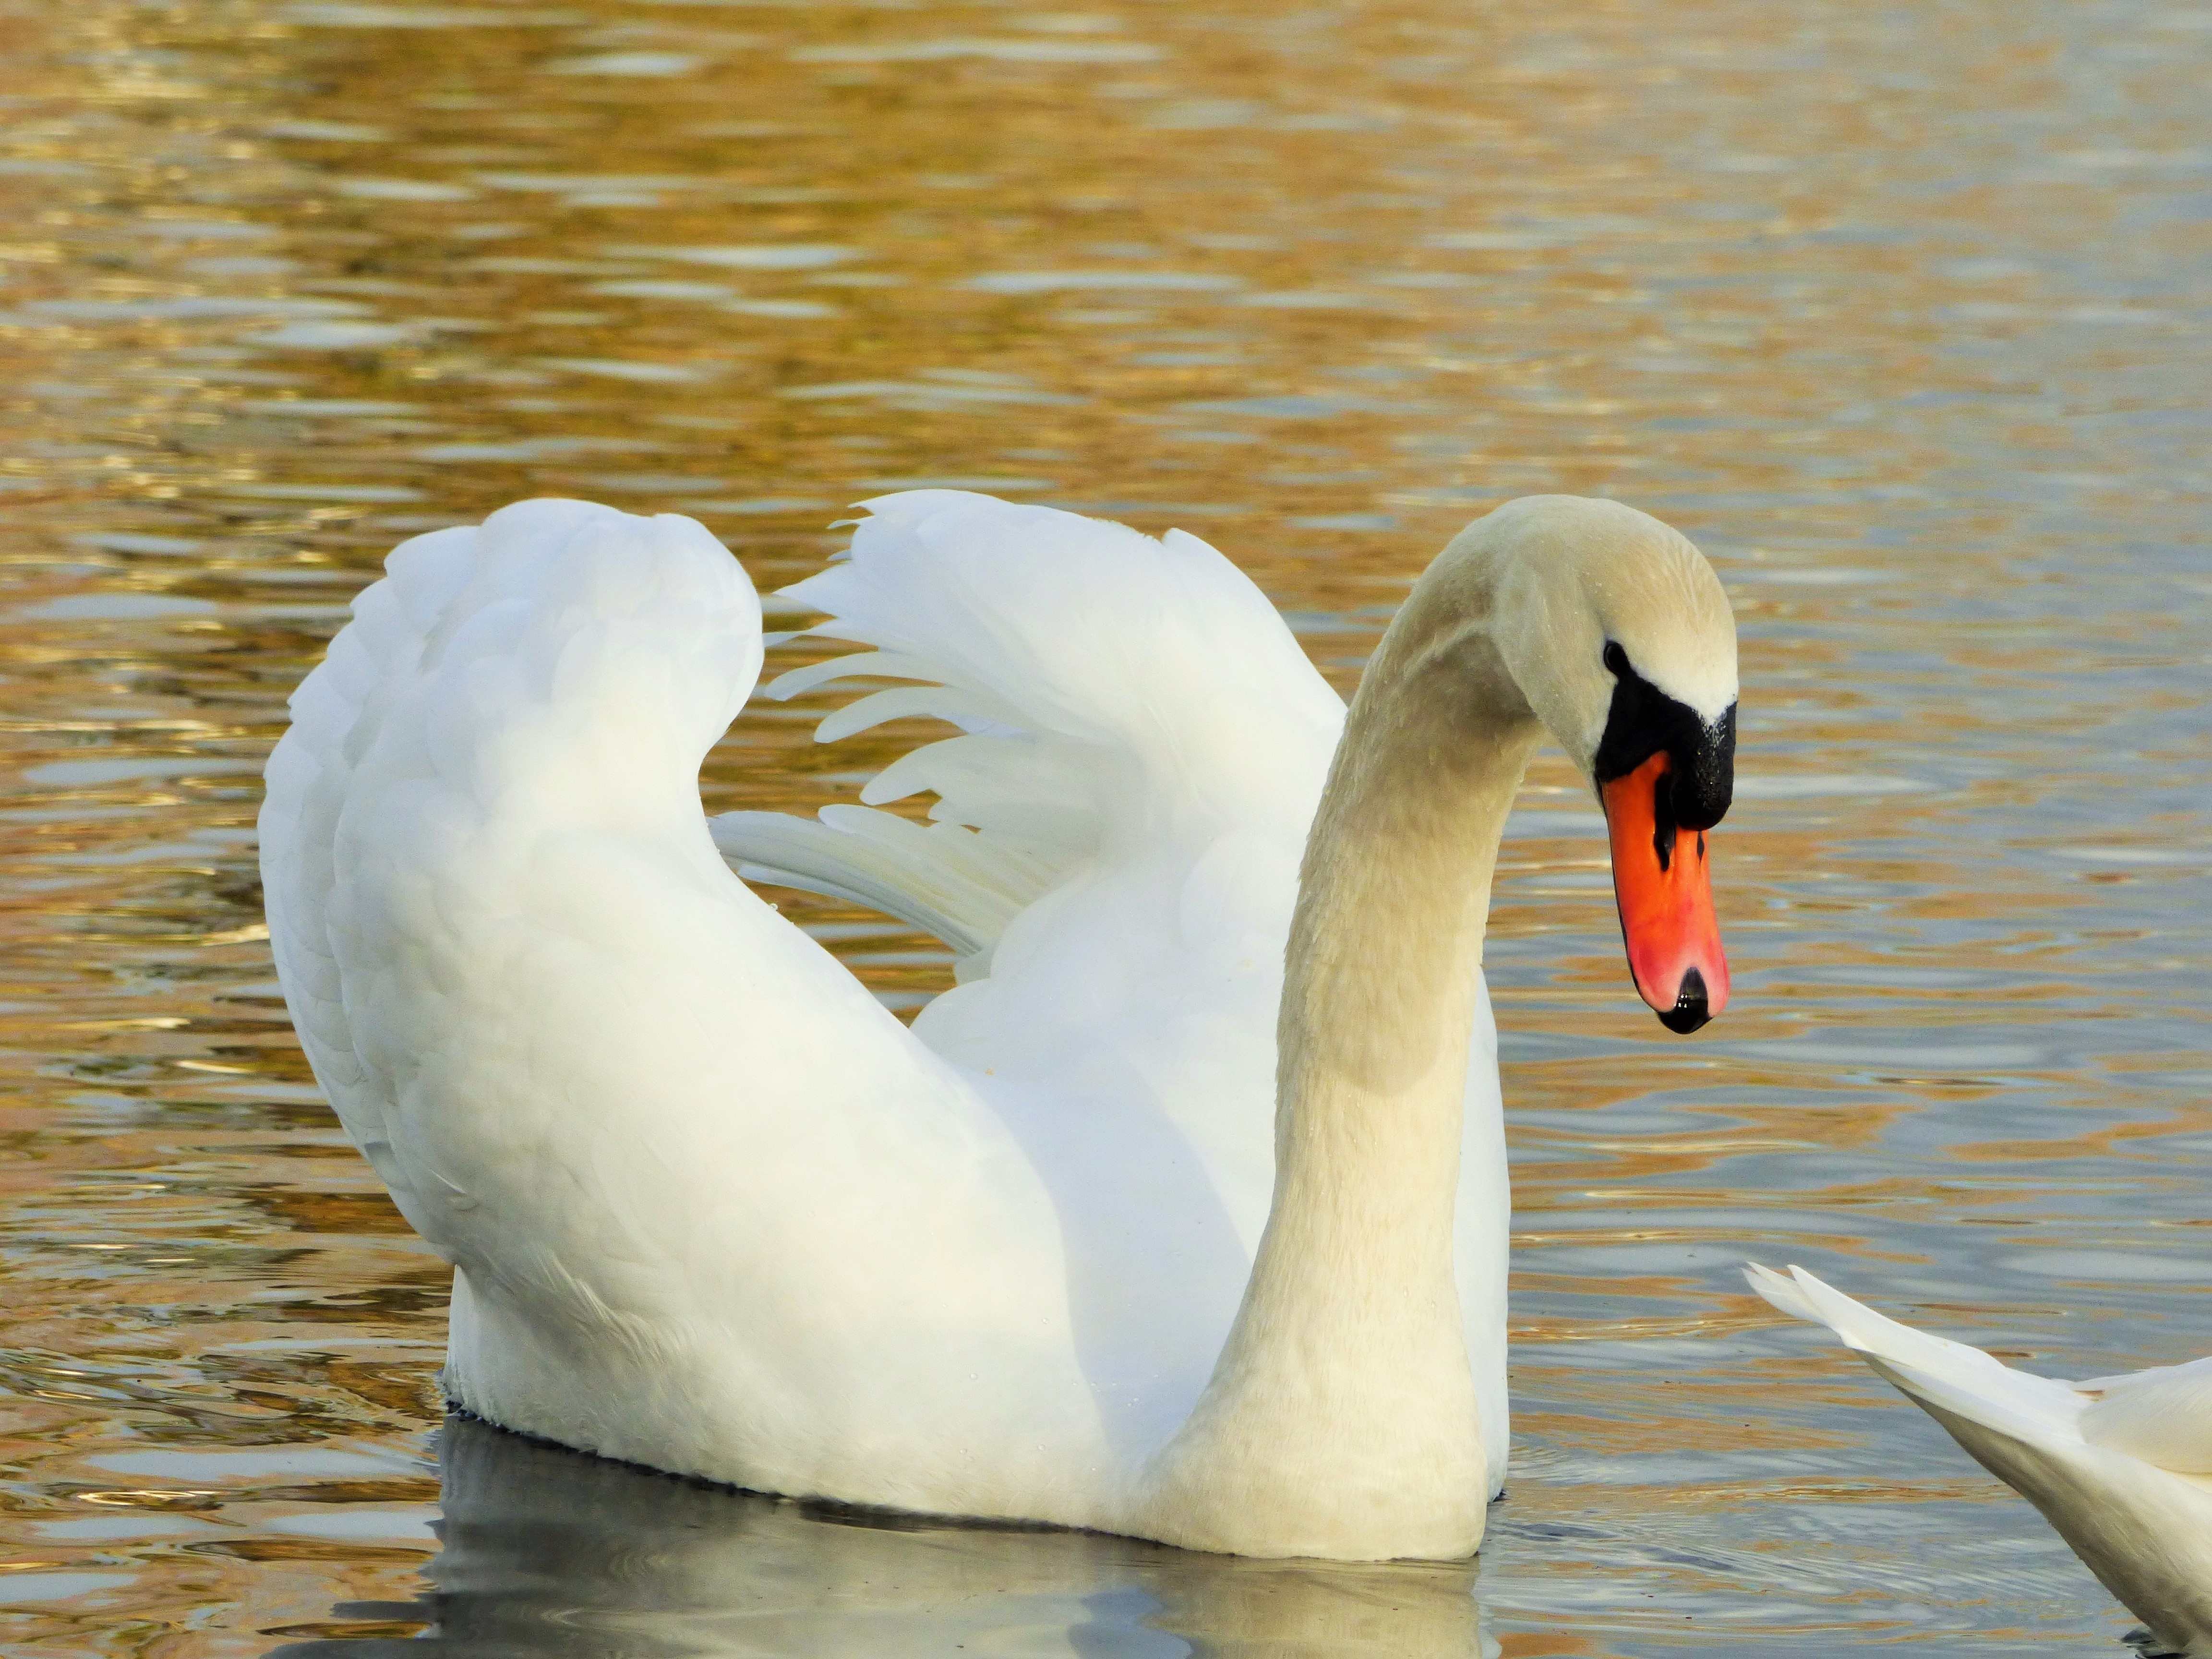
water, nature, bird, wing, lake, animal, pond, wildlife, wild, reflection, beak, fauna, majestic, swan, duck, feathers, vertebrate, waterfowl, water bird, ducks geese and swans